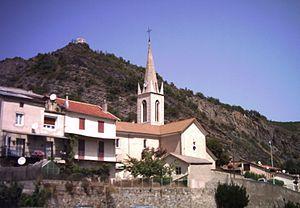
La Saulce est une commune française, située dans le département des Hautes-Alpes en région Provence-Alpes-Côte d'Azur.